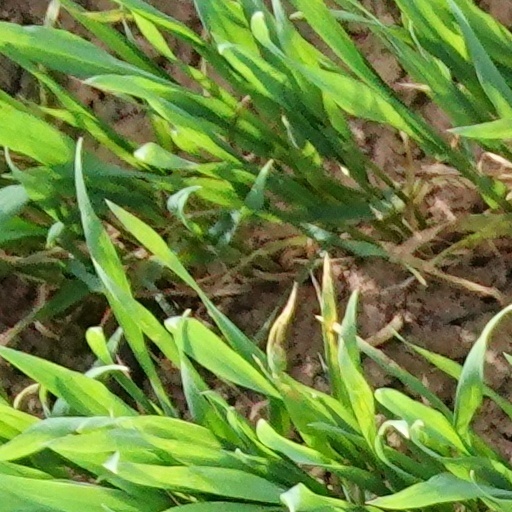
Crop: wheat